VR-62

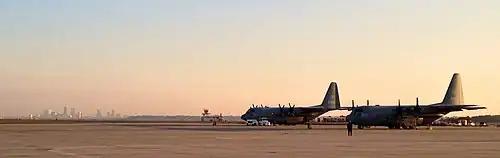
Two C-130s on the flight line at NAS Jacksonville in 2013

VR-62 continues to report to COMFLELOGSUPWING, the latter command now located at NAS JRB Fort Worth (former Carswell AFB), Texas. Now equipped with six C-130T aircraft and crewed by 215 personnel, the squadron consists of 85 full-time active duty TAR and 130 part-time drilling SELRES personnel. Of the officers, a total of 35 TAR and SELRES are pilots, all on operational flight status as Naval Aviators. The remaining 180 personnel perform various roles in aircraft maintenance, squadron administration, safety, and operations. A portion of the squadron's SELRES and TAR enlisted force are also on active flight status as Naval Aircrewmen, flying as C-130T flight engineers and loadmasters.